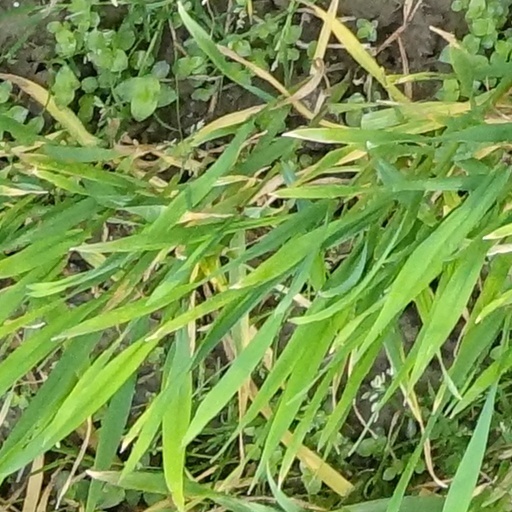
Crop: wheat